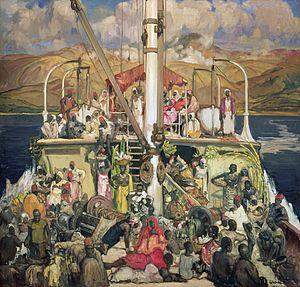
Le ferry
Le Baron Dhanis est un caboteur à moteur belge mis en service en 1916 sur le lac Tanganyika, au Congo belge.